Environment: lab
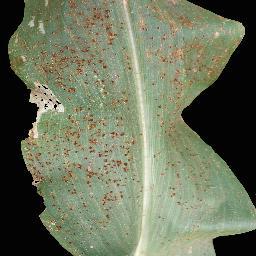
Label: common_rust